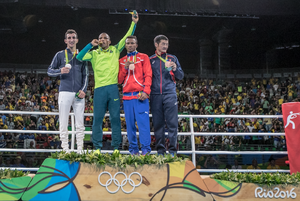
L'épreuve masculine de boxe des poids légers des Jeux olympiques de 2016 de Rio de Janeiro se déroule au Pavillon 6 du Riocentro du 6 au 16 août 2016.